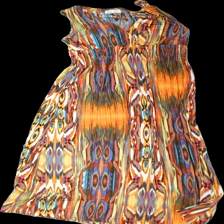
View: front
Type: Dress
Category: Ladies
Brand: Not in the list
Brand text on label: Elissa
Colors: Orange, Blue, White, Multicolor
Material: 100% polyester
Pattern: Other
Cut: Regular, V-collar
Size: M
Season: All
Price range: 50-100
Recommended usage: Reuse